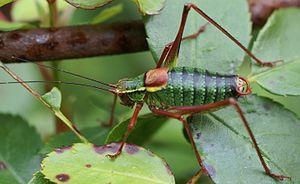
Barbitistes serricauda, le barbitiste des bois, est une espèce d'orthoptères de la famille de Tettigoniidae, de la sous-famille des Phaneropterinae, de la tribu des Barbitistini et du genre Barbitistes.
Barbitistes, est un genre d'orthoptères de la famille de Tettigoniidae, de la sous-famille des Phaneropterinae et de la tribu des Barbitistini.